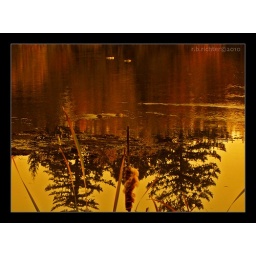
Growing up in dry S. California, having water just sitting around refelcting things is a real treat and fascination.